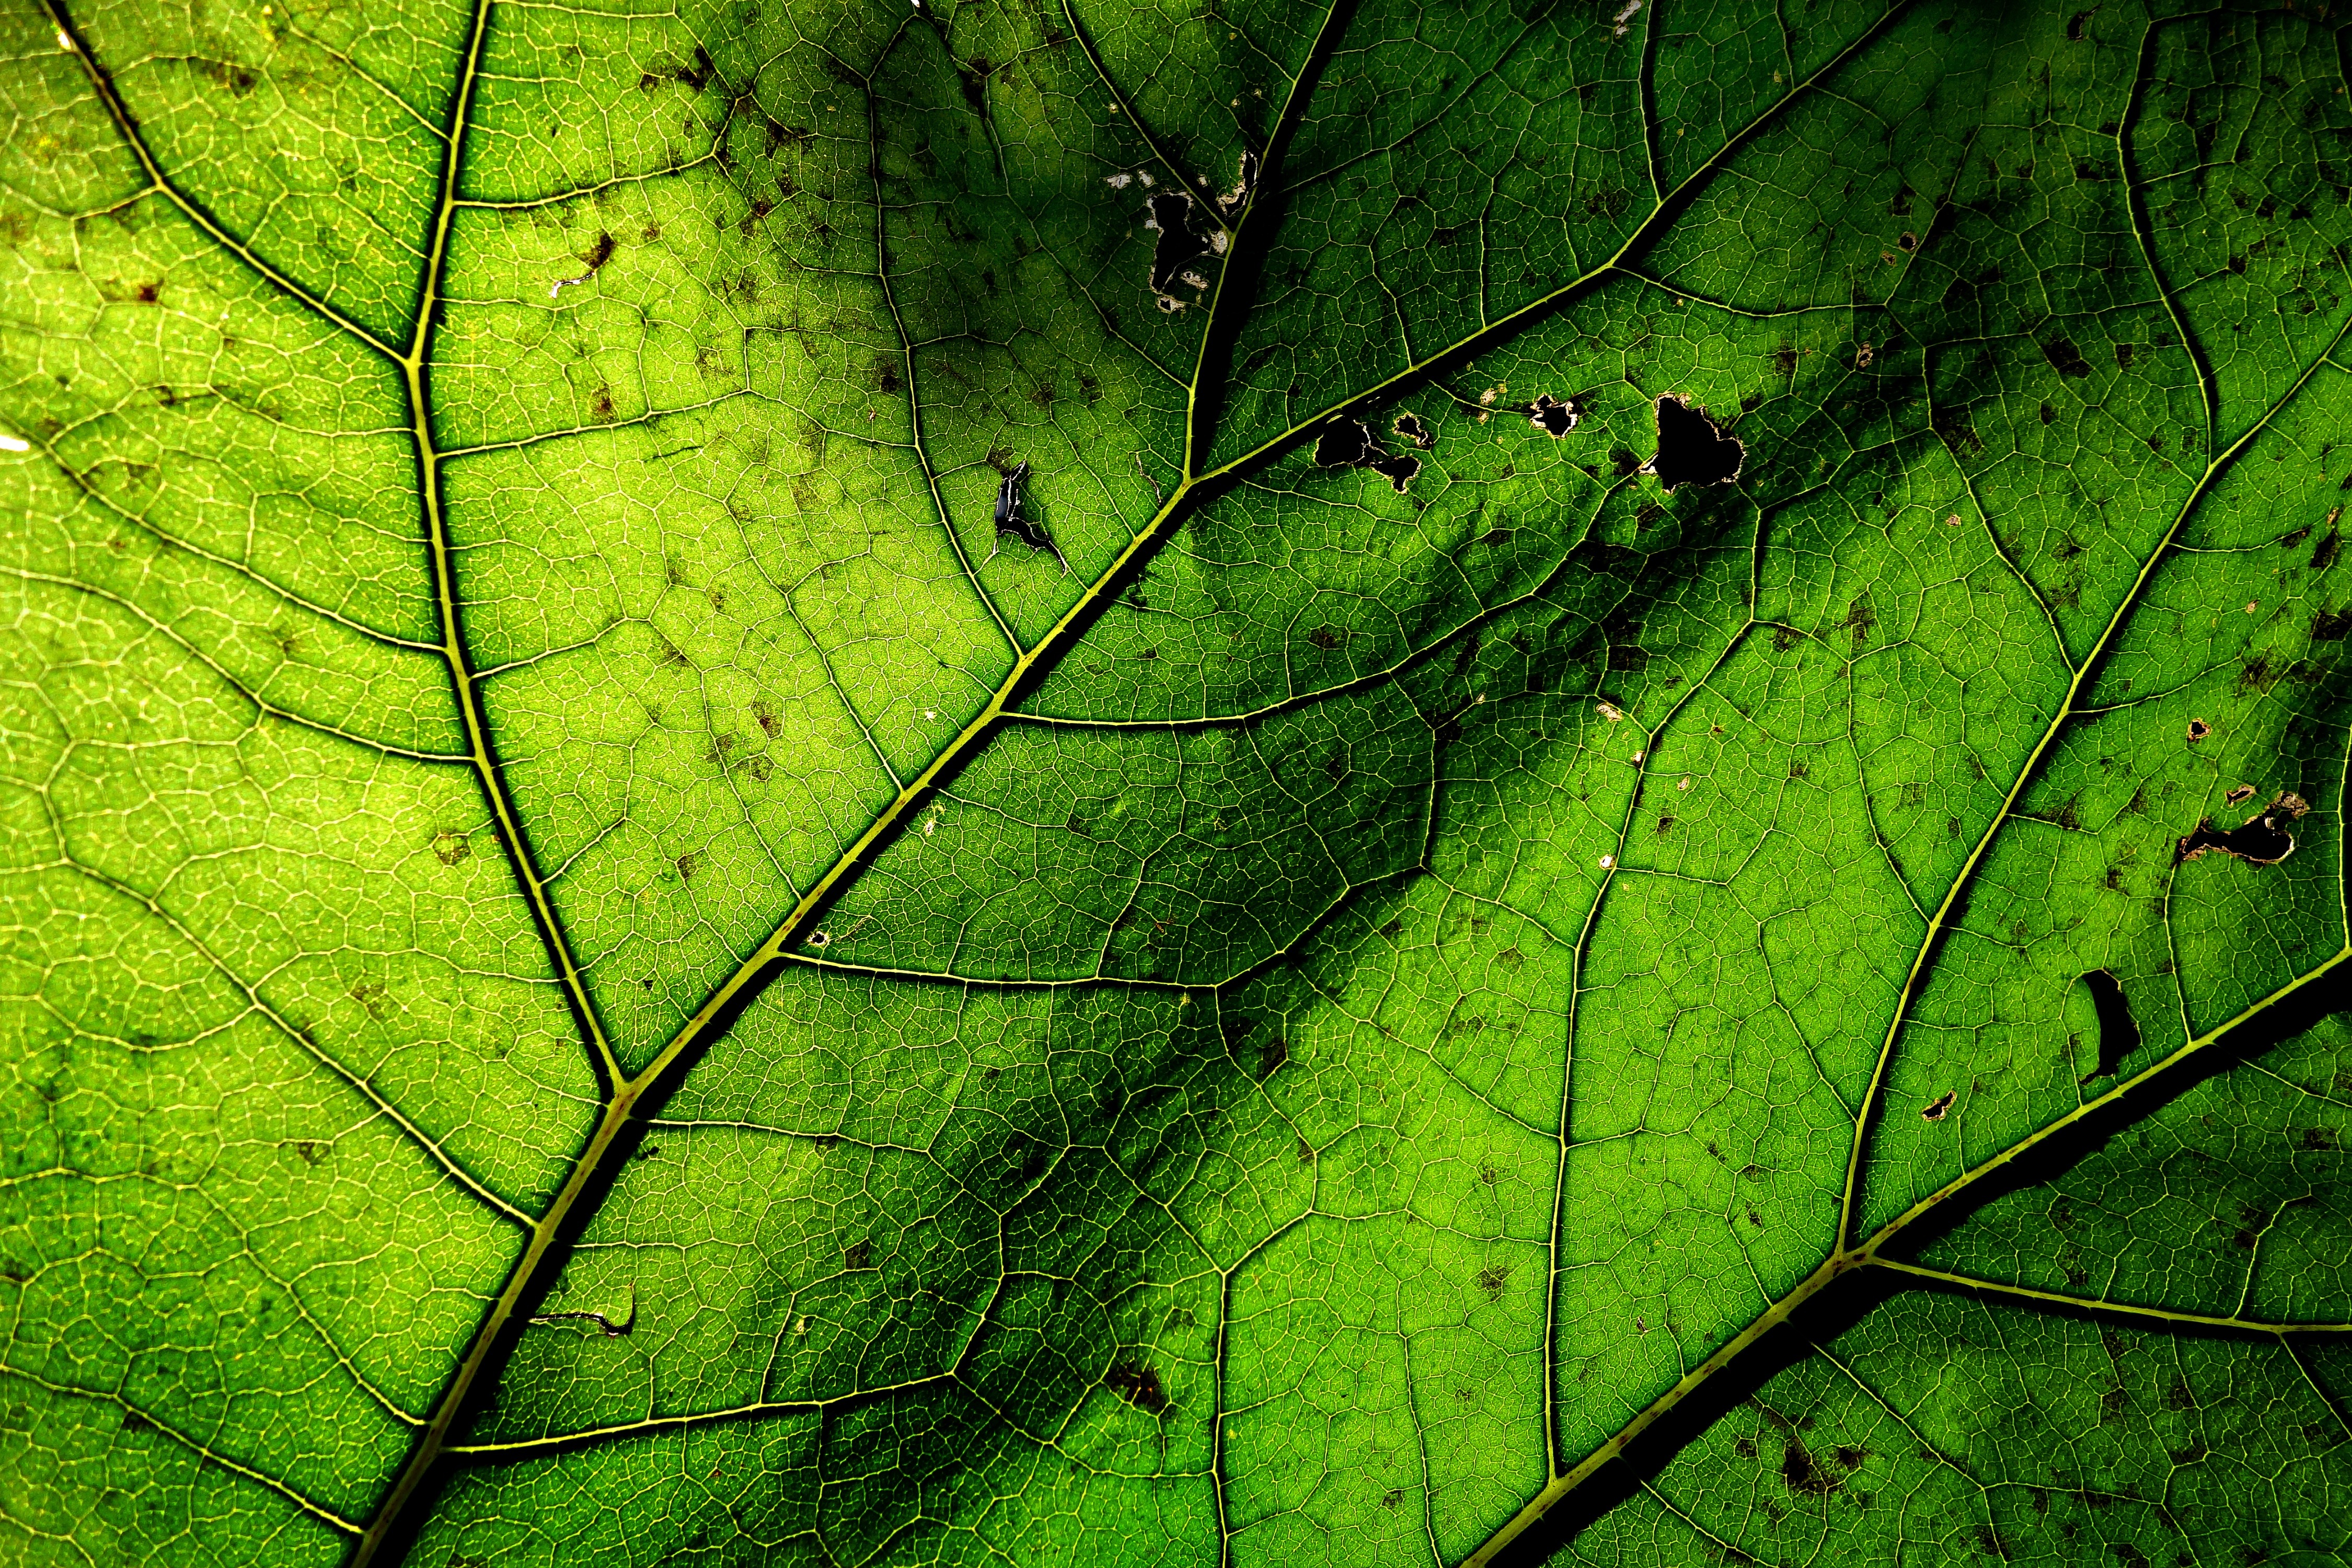
tree, forest, branch, structure, plant, sunlight, texture, leaf, pattern, green, soil, vein, leaves, asteraceae, butterbur, petasitus hybridus, plant stem